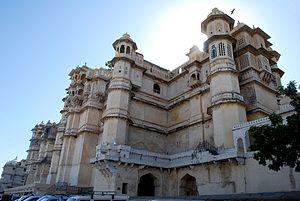
Le City Palace d'Udaipur dans l'état indien du Rajasthan
Le City Palace est un complexe de plusieurs palais situé dans la ville d'Udaipur dans l'État indien du Rajasthan. Il a été construit en 1559 par le Maharana Udai Singh comme palais principal de la dynastie rajput des Sisodia, après avoir du quitter Chittorgarh. Il est situé au sommet d'une colline sur la rive est du lac Pichola. Udaipur était la capitale historique de l'ancien royaume de Mewar.